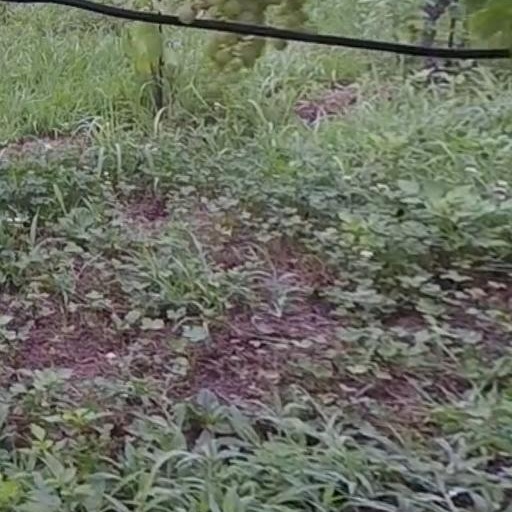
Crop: grape